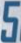
Number: 5